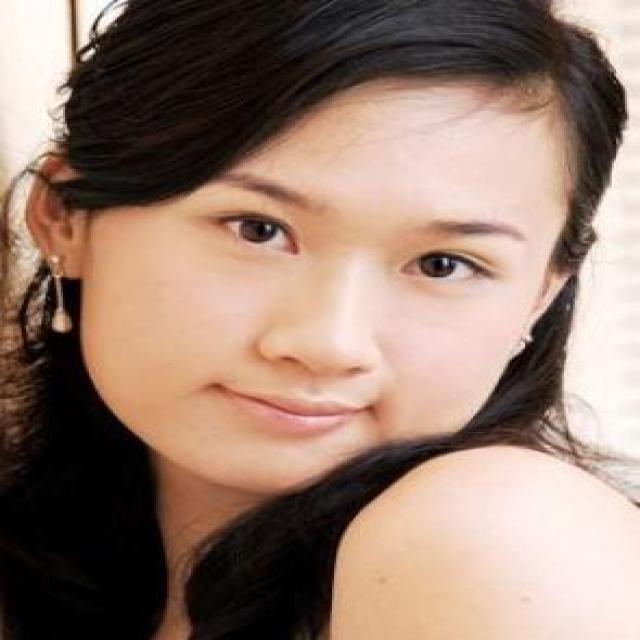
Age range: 21-44